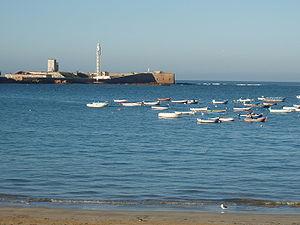
Le Phare de Castillo de San Sebastián est un phare situé dans la forteresse à l'entrée du port de Cadix du nom de château de San Sebastián, dans la province de Cadix en Andalousie. Cette forteresse est classée Bien d'intérêt culturel depuis 1993.